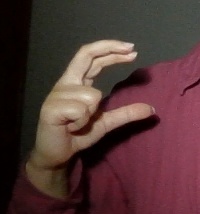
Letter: thal